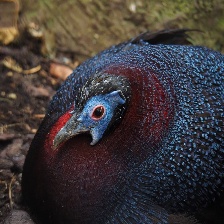
Species: BULWERS PHEASANT
Scientific name: LOPHURA BULWERI